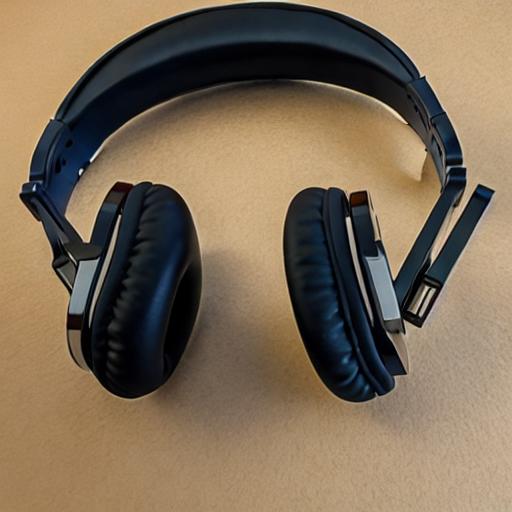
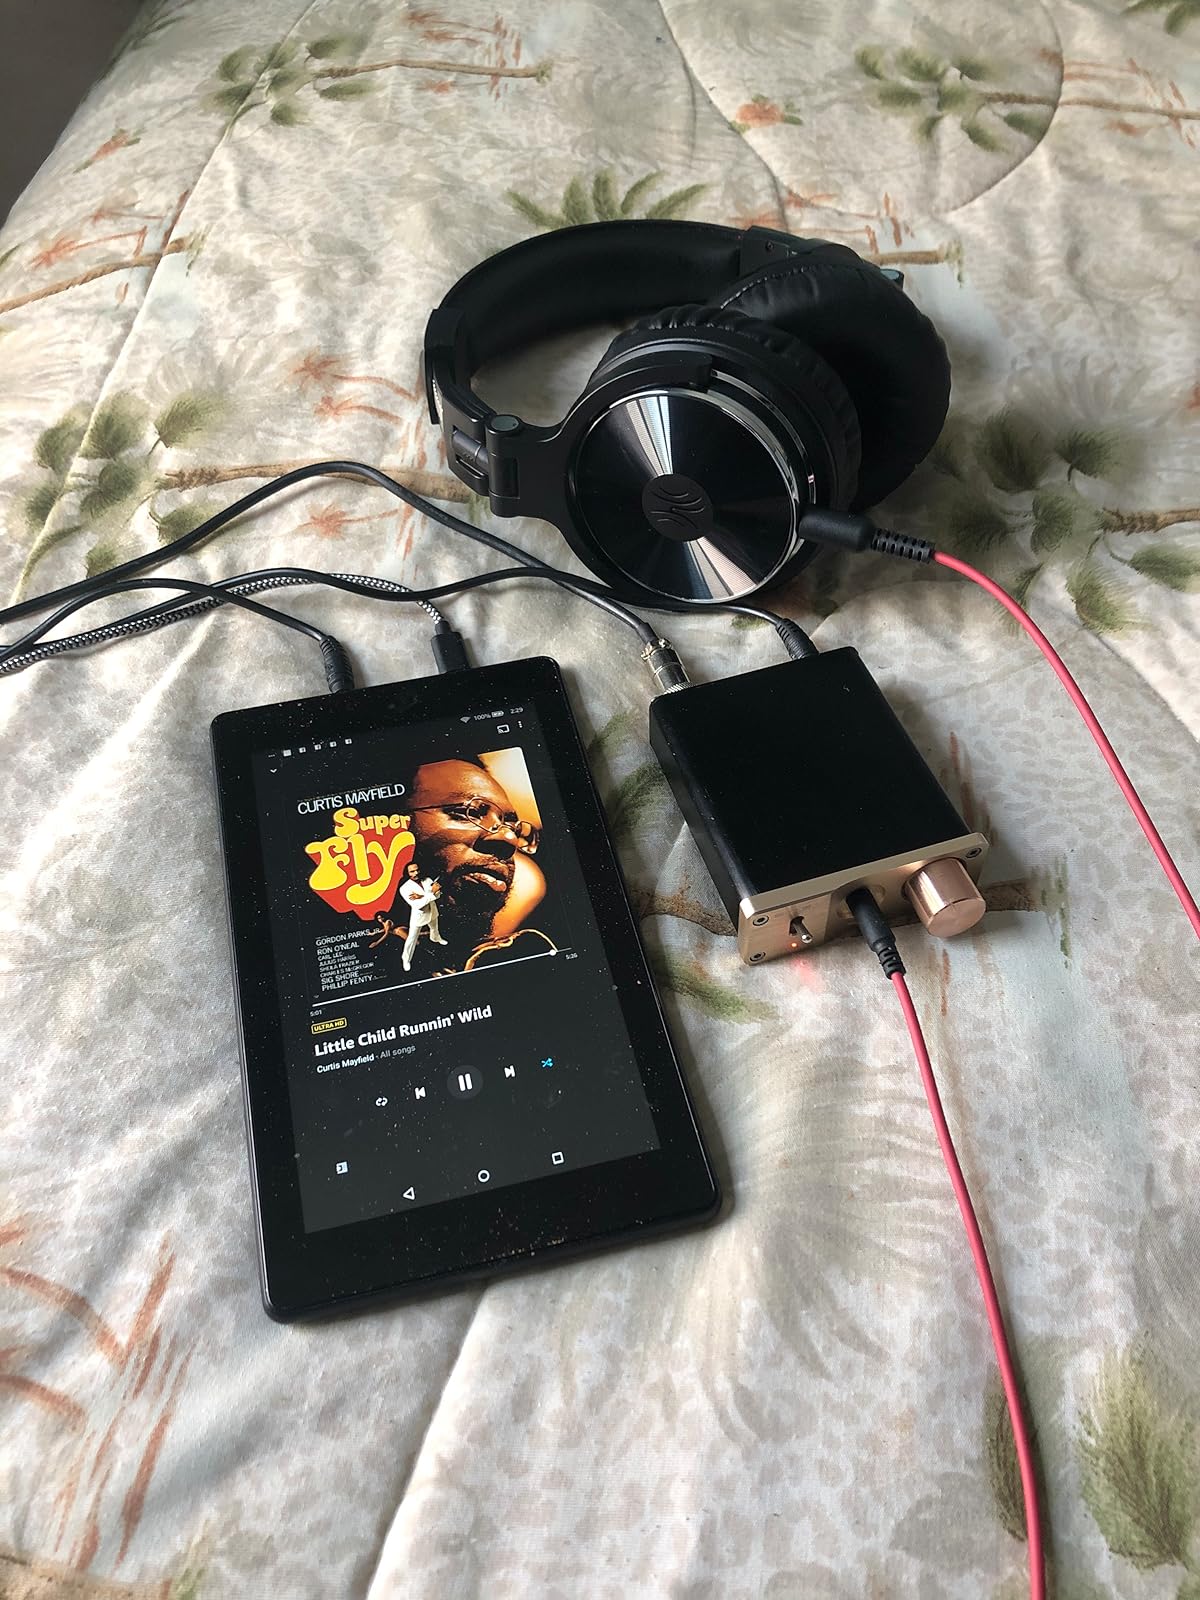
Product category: headphones
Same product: no